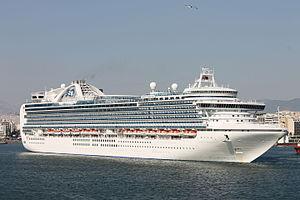
Princess Cruises est une compagnie maritime américaine spécialisée dans les croisières. Elle appartient au groupe Carnival Group, qui détient également d’autres compagnies dont Carnival Cruise Lines, la Cunard, la Holland America Line et Costa Croisières.